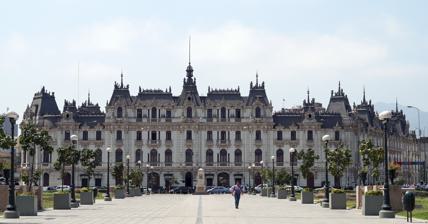
Building: Edificio Rímac
Country: Peru
Year built: 1924
Cultural heritage site in Lima, Peru Rímac Building Edificio Rímac, Casa Roosevelt The building seen from the Paseo de los Héroes Navales General information Architectural style Second Empire Location Historic Centre of Lima Address Av. Roosevelt 101/157 Jr. Unión 1177/1199 Construction started 1919 Construction stopped 1924 Inaugurated 1924 Cost Lp. 200,000 Owner Rímac Seguros Municipality of Lima Manuel Prado (1939–1945) Design and construction Architect(s) Ricardo de Jaxa Malachowski The Rímac Building ( Spanish : Edificio Rímac ), also known as the Roosevelt House ( Spanish : Casa Roosevelt ), is a building located in the centre of the city of Lima , Peru . It is currently under the administration of the insurance company Rímac Seguros . It is located at 101/157 Roosevelt Avenue and 1177/1199 Jirón de la Unión . It is the starting point of Paseo de la República Avenue. History The Polish architect Ricardo de Jaxa Malachowski designed the building, which was built between 1919 and 1924. Its construction coincided with the real estate construction boom that the city of Lima had in the government of Augusto B. Leguía and with the construction of a whole series of Second Empire style buildings on the Avenida Nicolás de Piérola and Paseo Colón . Its first denomination is due to the fact that it was built at the request of the Rimac Seguros insurance company and its second denomination, Casa Roosevelt , due to the name of the avenue in which it is located. It was the first multi-family building built in Lima. It was owned by Manuel Prado Ugarteche between 1939 and 1945. Here, the Otis elevator factory installed one of the first elevators in Lima. In 2007 the façade of the house was recovered by Arte Express and is currently owned by the Metropolitan Municipality of Lima . Architecture It has a Second Empire style façade, symmetrical and divided vertically into three bodies. This is richly ornamented and many of its details were brought from France . It has arcades , Bossage details, garlands , medallions , pilasters and a series of individual mansards that finish off different bodies. It occupies a good part of the block in which it is located. It has a façade of 84 metres on Roosevelt avenue, and 70 metres on the Jirones Carabaya and Unión . It has three interior patios that allow it to capture daylight and function as natural ventilation devices. Some apartments on the first floor have direct access from the street. It has 69 apartments: 24 on the first two floors, and 45 on the last two. See also Historic Centre of Lima References